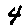
Label: 4